Our Lady of Medjugorje

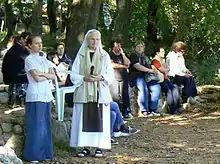
Sister Emmanuel Maillard with Catholic pilgrims in Medjugorje

Jakov Čolo was born in Bijakovići on March 6, 1971. His father abandoned the family when he was eight years old and his mother died from alcoholism when he was twelve. He was 10 at the time of the alleged apparitions. He claimed to have had daily apparitions from June 25, 1981, to September 12, 1998. As of then, he said that he has one apparition a year on Christmas Day and that the Gospa told him the tenth secret.